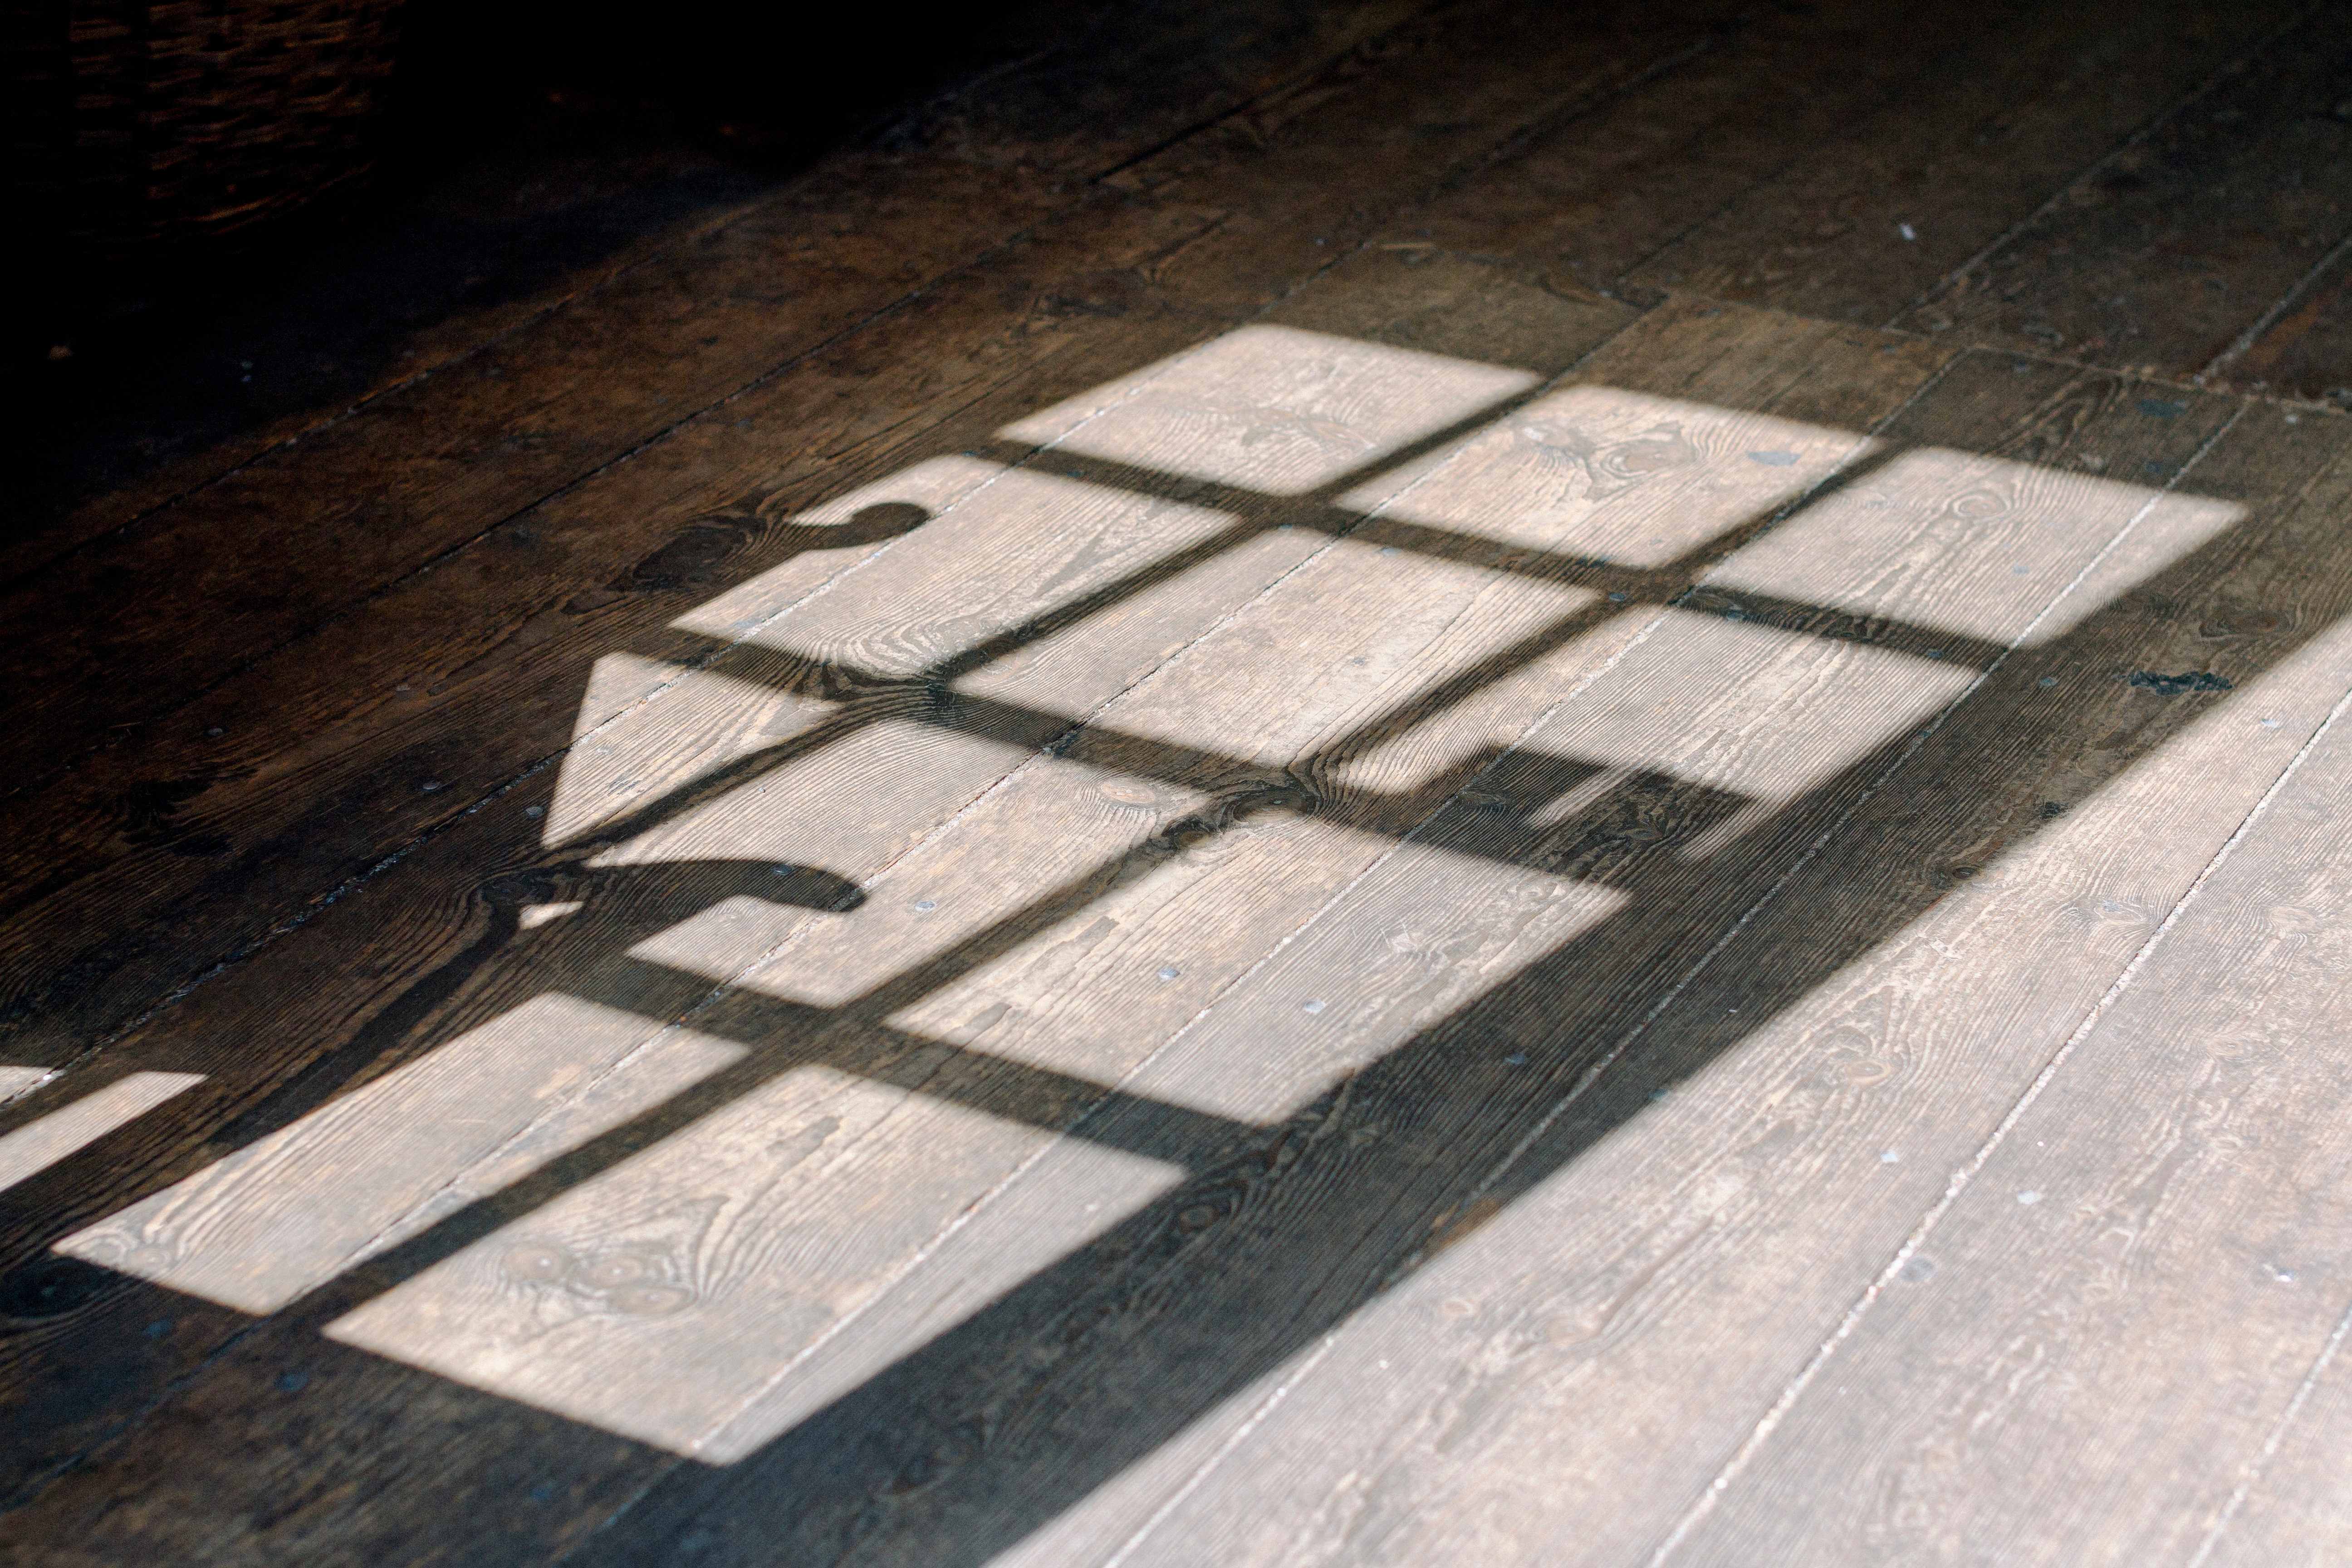
sidewalk, floor, asphalt, tile, material, flooring, road surface